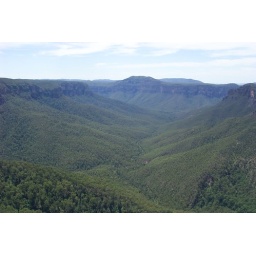
You can see the blue haze that gives the mountains their name. This was a Hot day in Feb 2004.